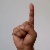
The image shows a hand gesture representing the letter 'D' in Indian Sign Language.